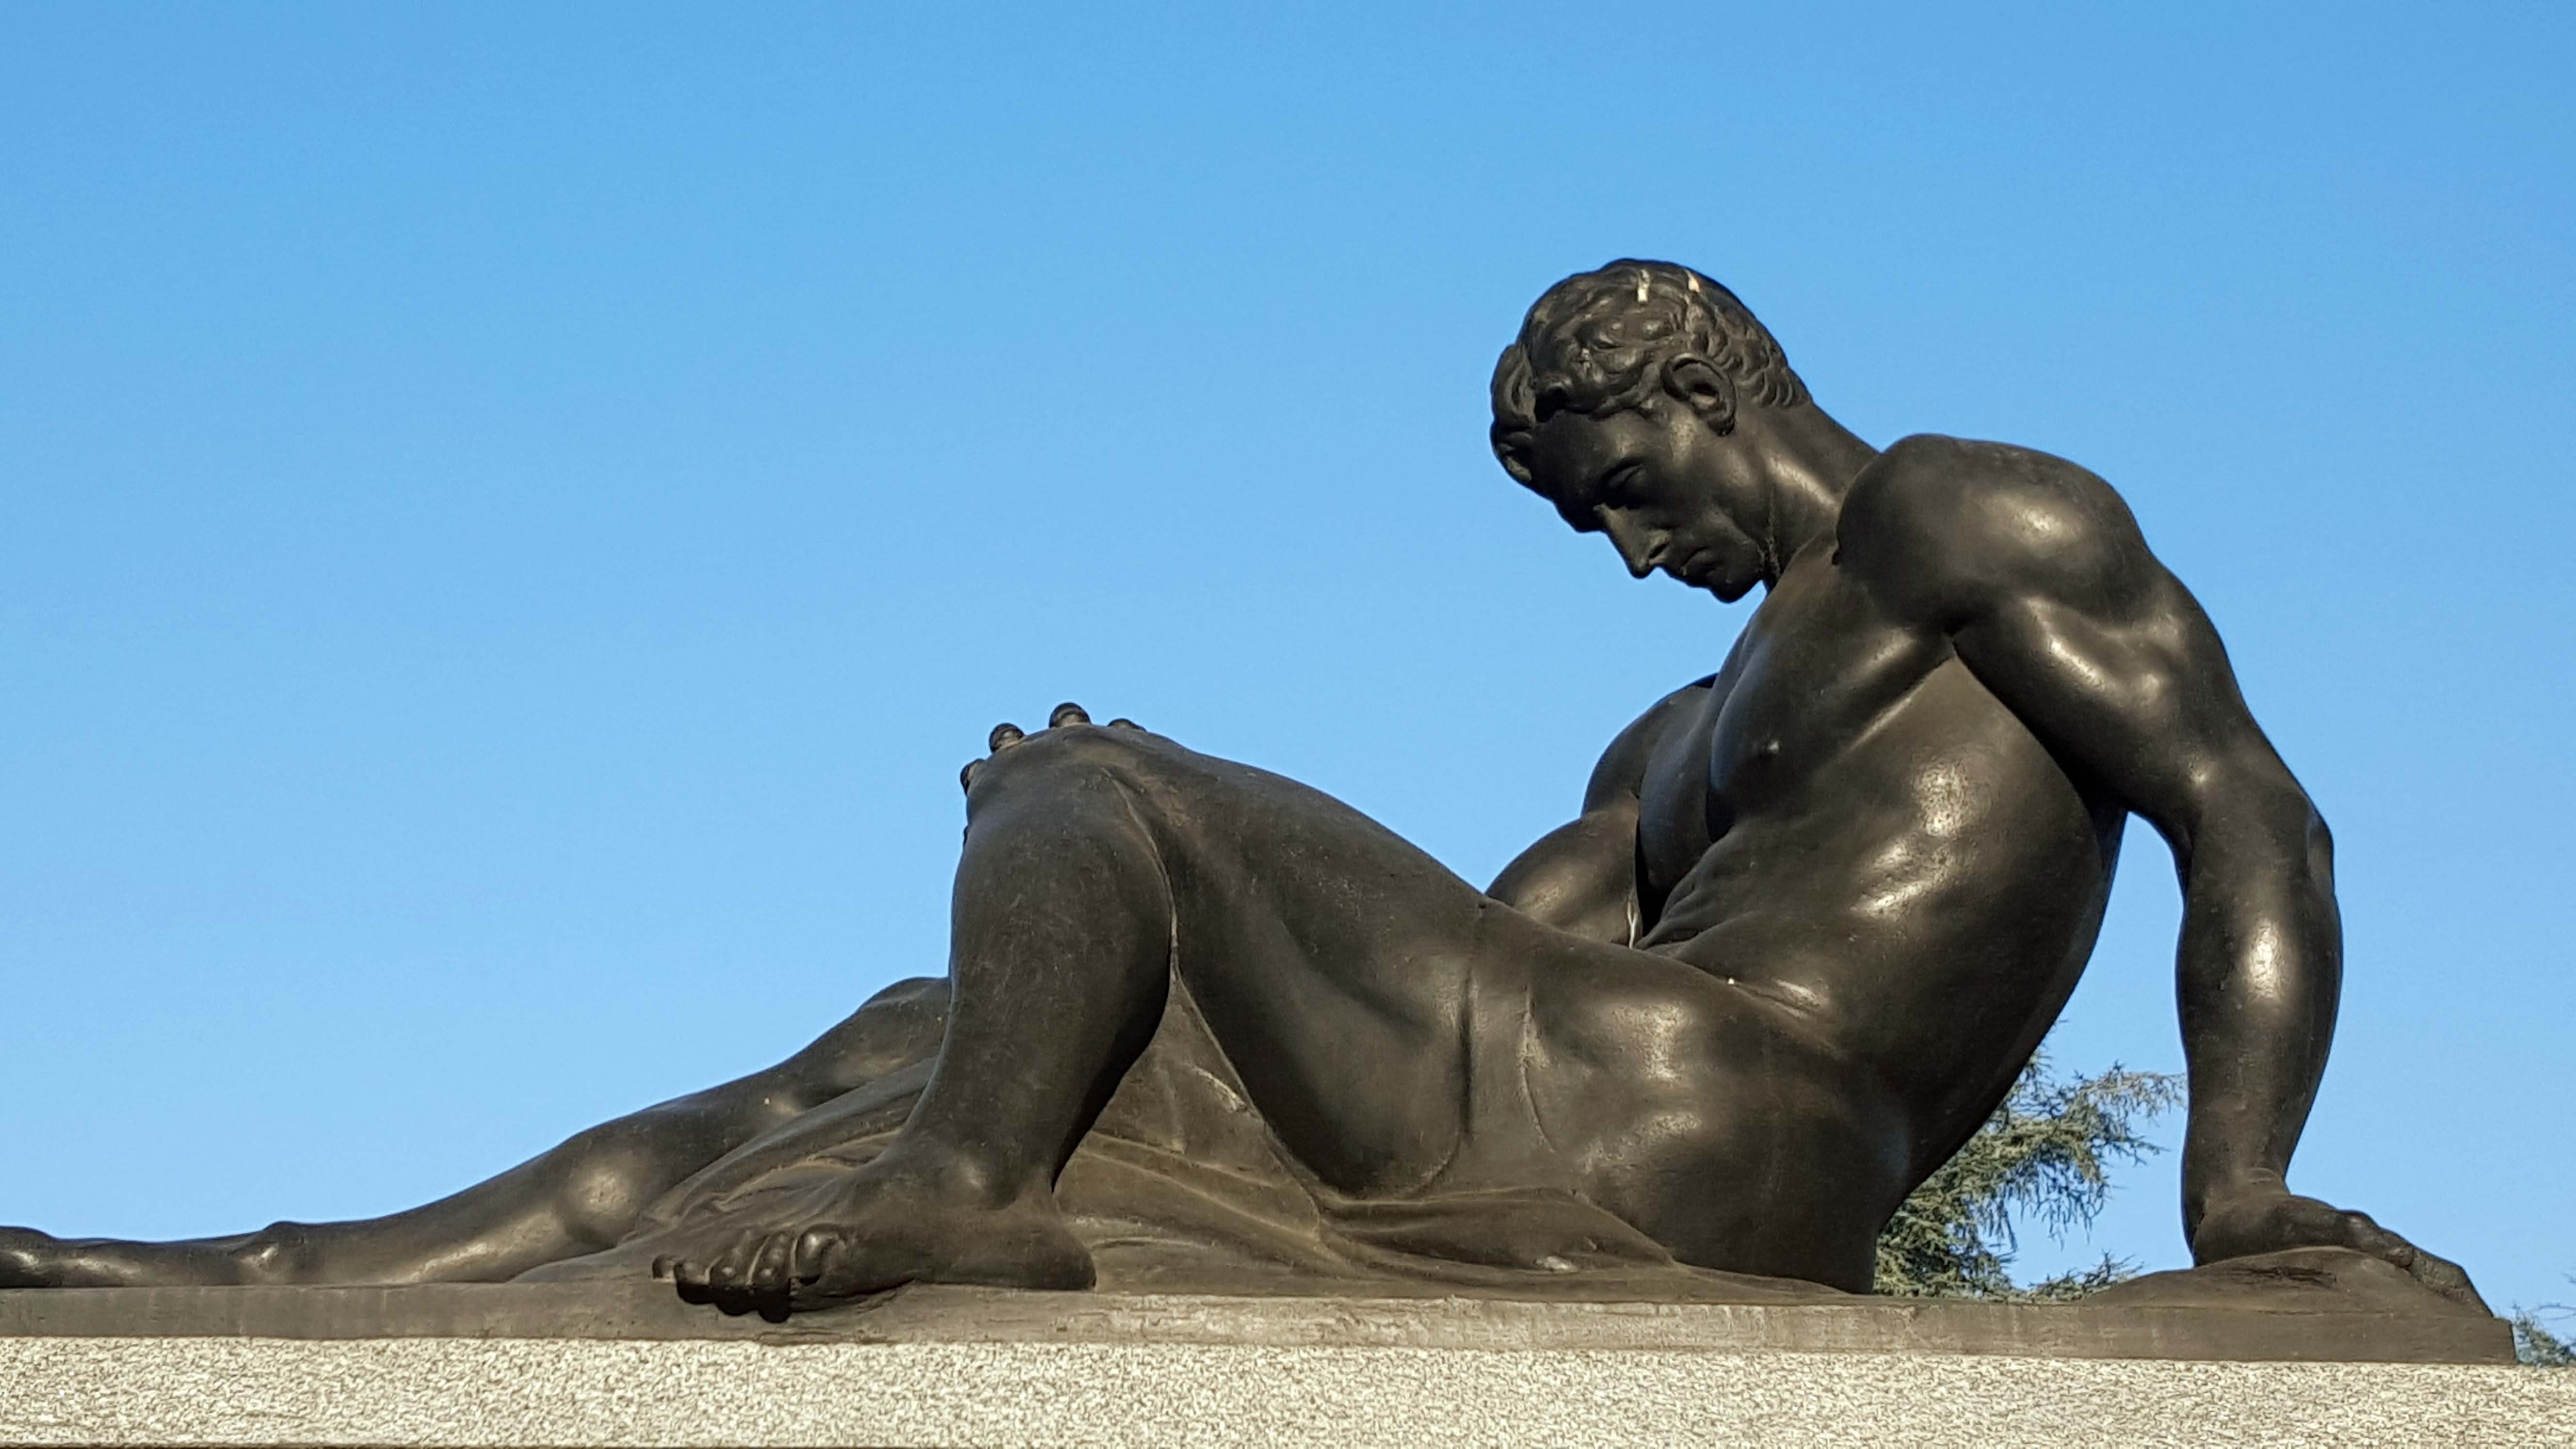
sand, monument, statue, cemetery, death, sculpture, art, statues, history, works, mythology, lombardy, bronze sculpture, human positions